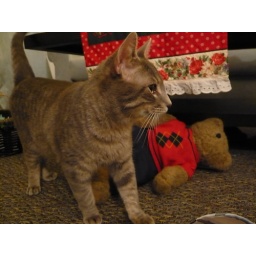
Our cat Cork declares himself the victor in the Cute Overload Contest. Bradley the bear is less than pleased.